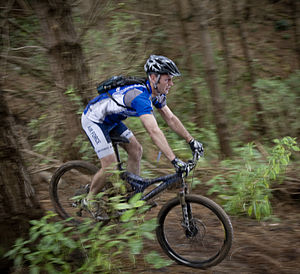
Cykling / Cykelsport
Mountainbike.
Cykling eller cyklisme er det at transportere sig på en cykel, desuden tales også om sporten cykelsport.